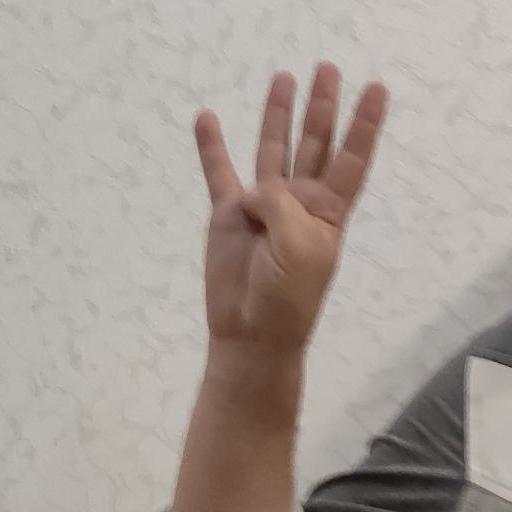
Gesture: four